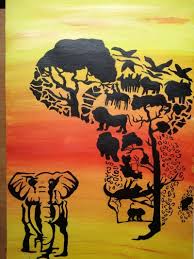
Nataal bii ñu ma yónnee gis naa ci ab dessin boo xam ne dafa mel ni ay ñay, ñu dessin geneen garab goo xam ne dañ caa def gaynde ak yeneeni rab.